Describe the emotion expressed in this image:  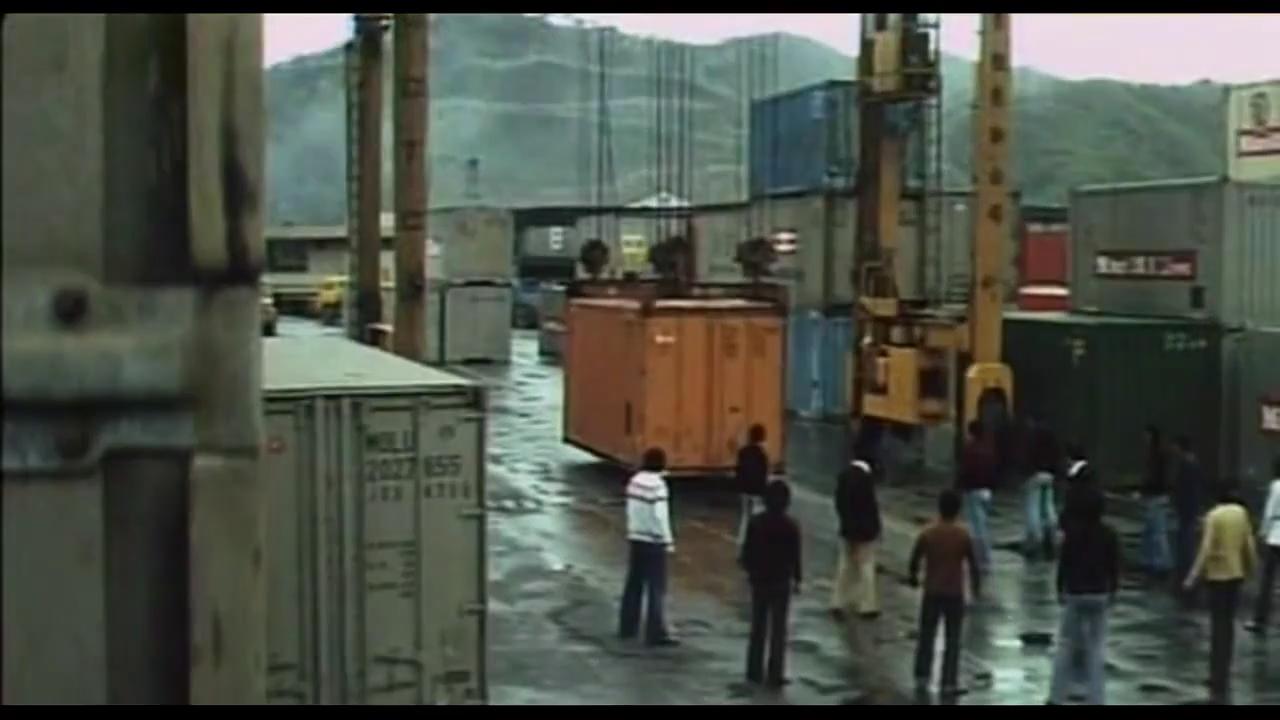
This person displays Pain, valence and arousal with low intensity.